Nikolay Nikolsky

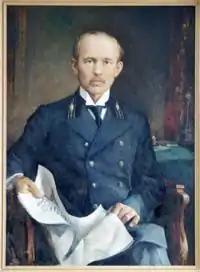
Nikolay Vasilyevich Nikolsky

Nikolay Vasilyevich Nikolsky (19 May 1878 – 2 November 1961) was a Russian historian, ethnographer, folklorist, lexicographer of half-Russian (mother) half- Chuvash (father) ethnicity.